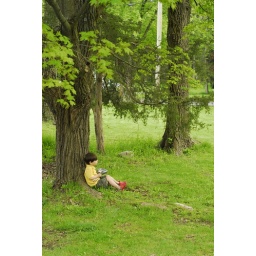
little boy under tree